City of Adelaide (1864)

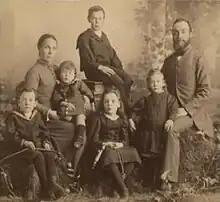
James McLauchlan, author of the 1874 diary, with his family

In May 2010 Minister Hyslop accepted from Irene Oldfather a copy of a diary kept by James Anderson McLauchlan, a 21-year-old Scot who migrated to South Australia on "City of Adelaide" in 1874. The diary begins with his departure from Dundee, and his subsequent 80-day voyage to South Australia. The presentation was intended to highlight the importance of "City of Adelaide" from the human perspective, and the experiences "shared by thousands of other people who made the journey across the globe for a new life". In July 2010 The Duke of Edinburgh gave a rare radio interview reflecting on the 40th anniversary of the rescue of the , and commented on the hideous trap that "City of Adelaide" was in.